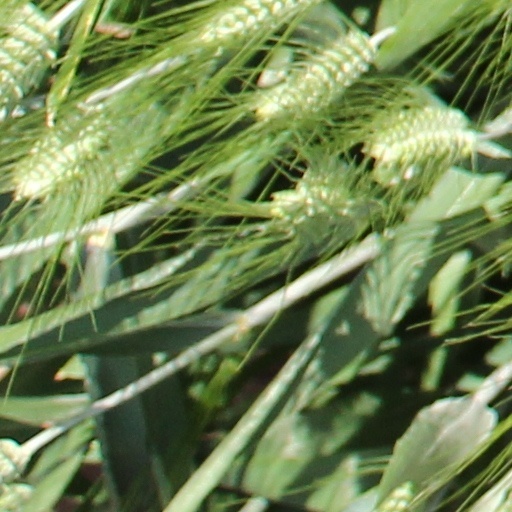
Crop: wheat